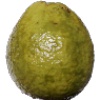
Label: guava